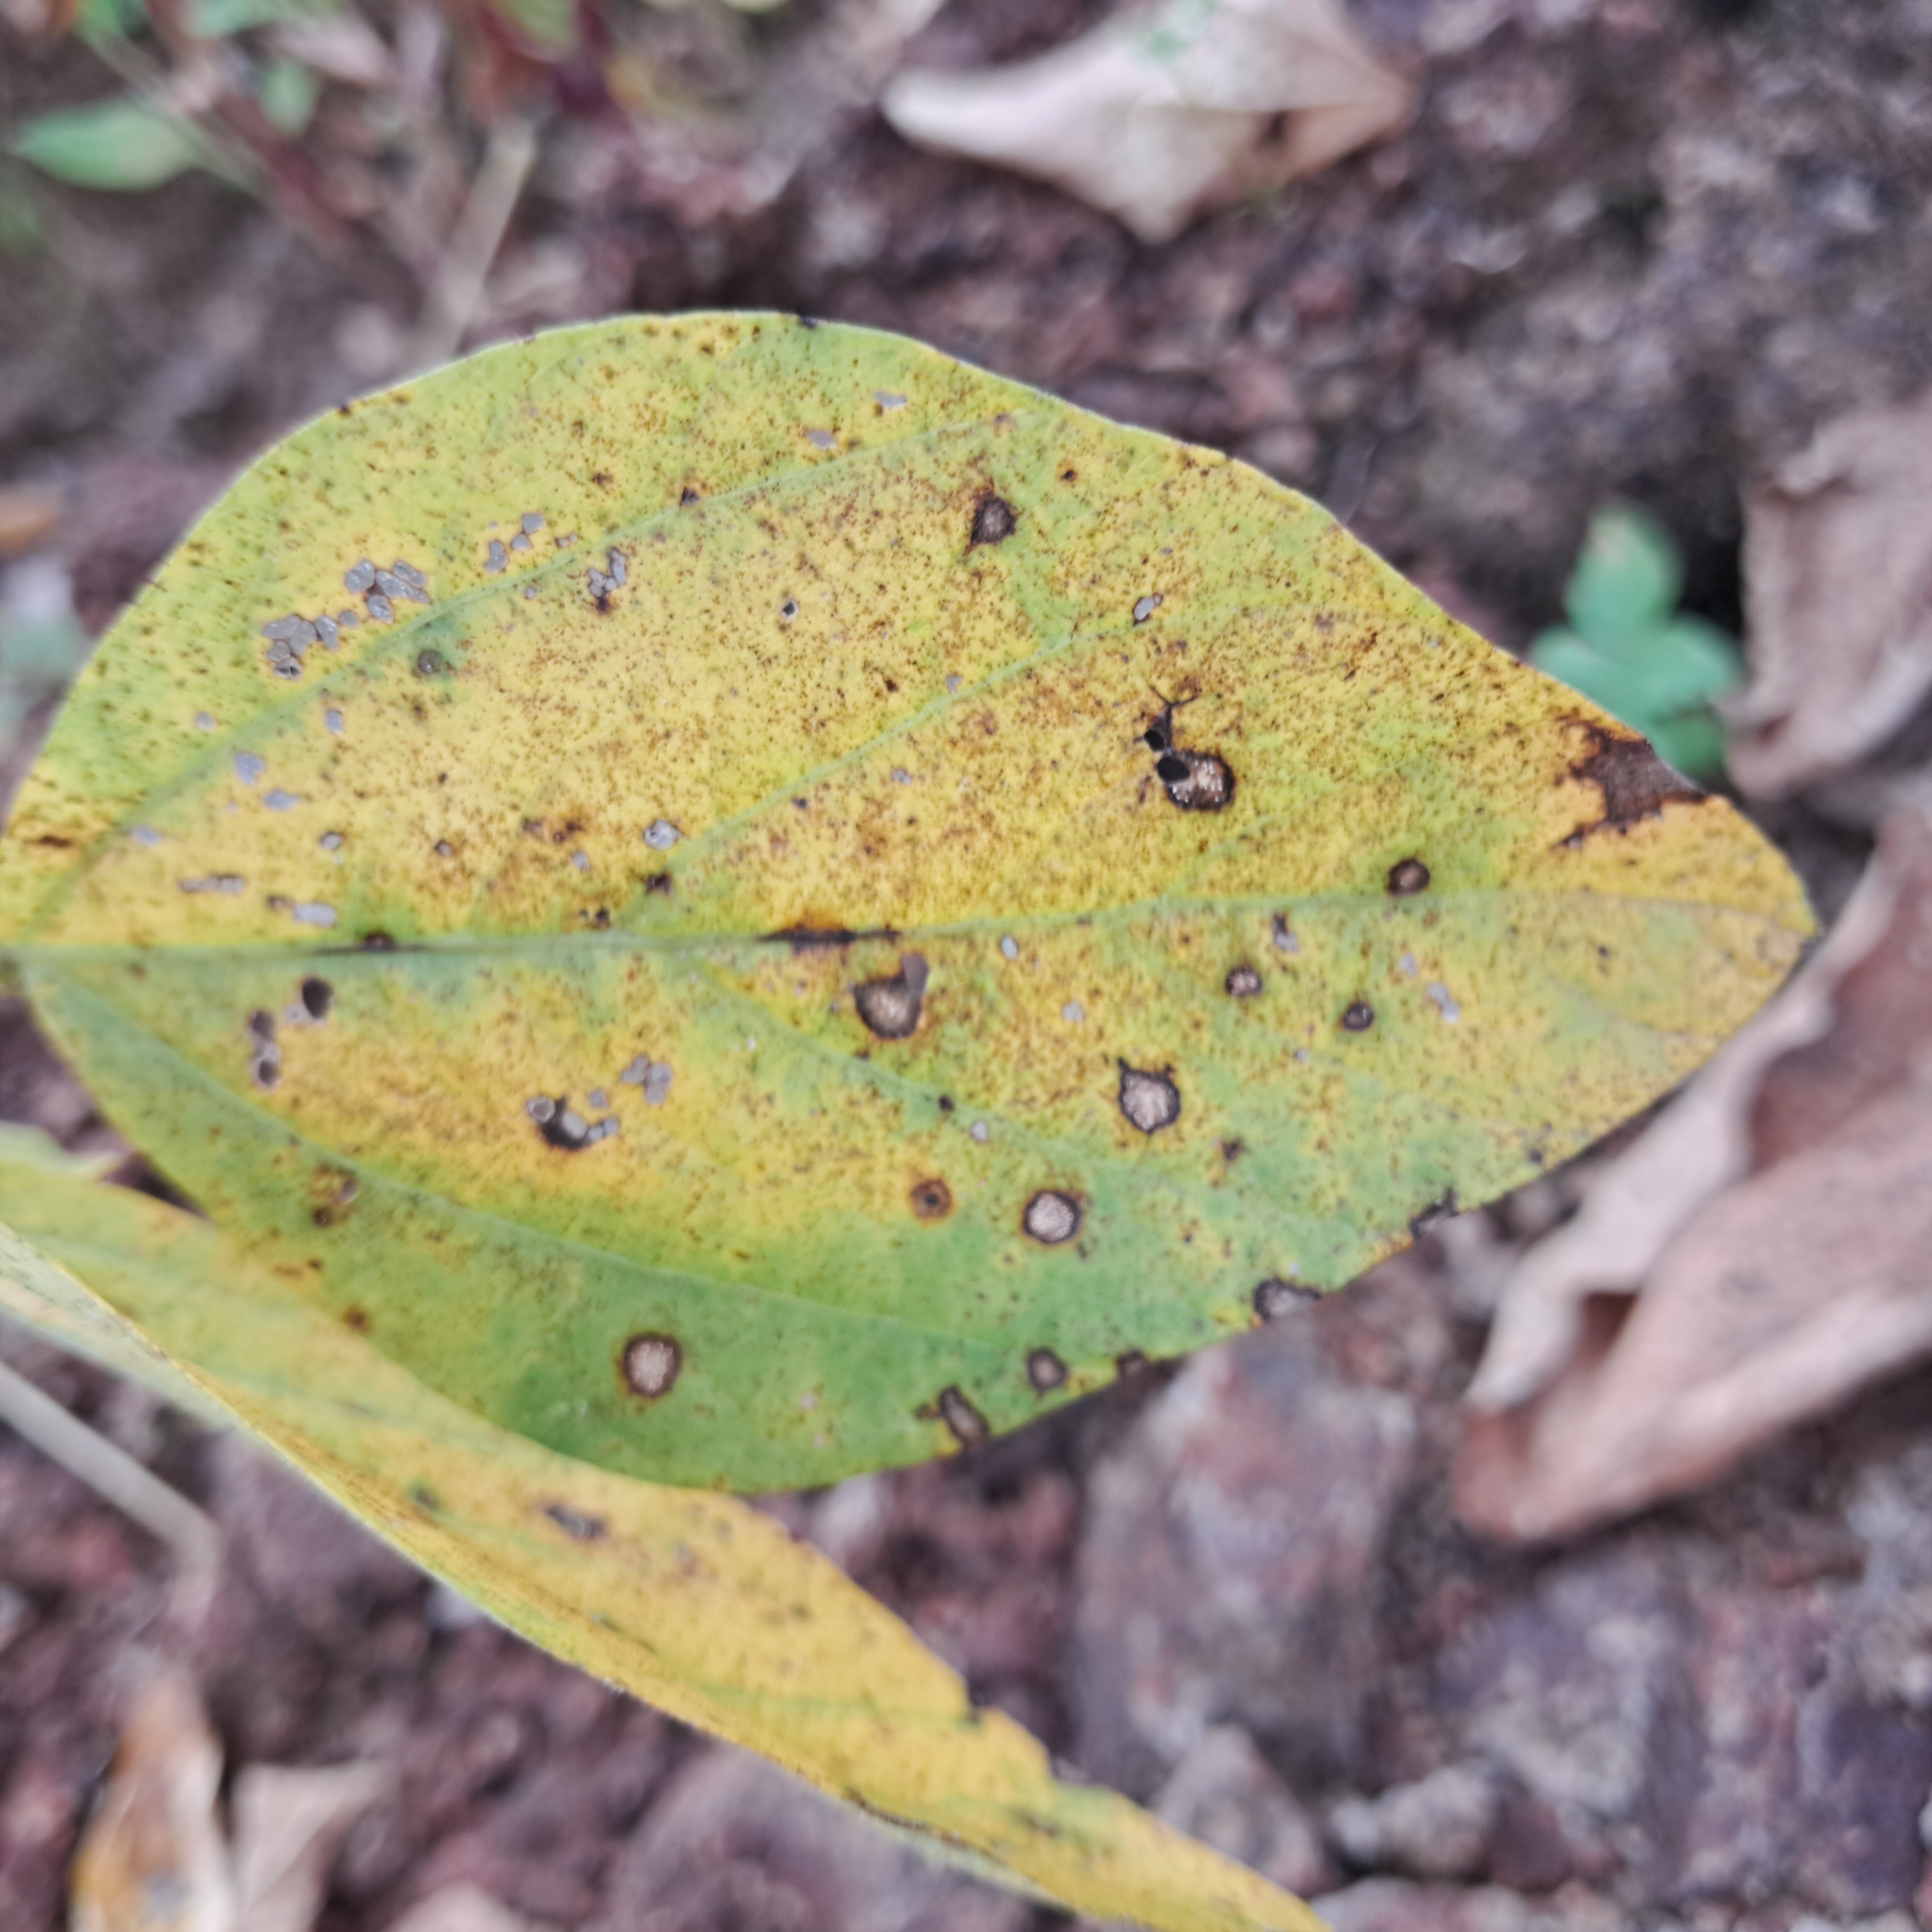
Label: Frog_Leaf_Eye